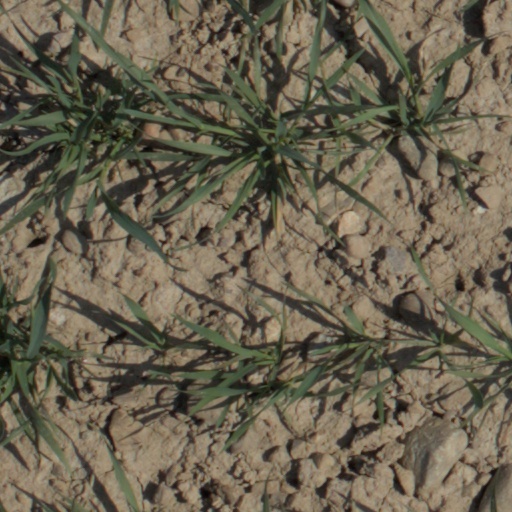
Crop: wheat